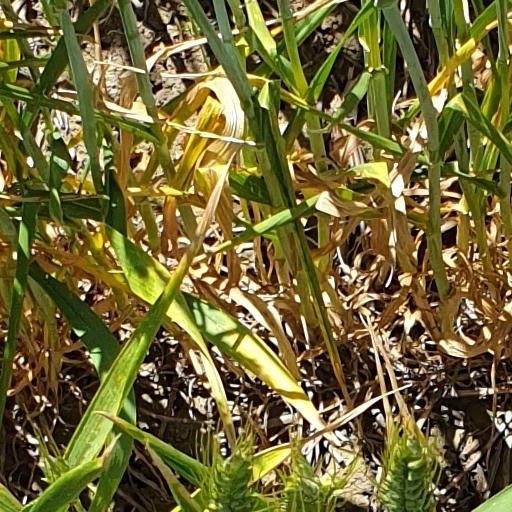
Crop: wheat